Punan Bah

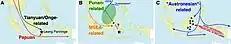
Schematic summary of population settlement in Insular Southeast Asia. Dispersals of ancestries associated with ancient Mainland Southeast Asian and ancestral Punan-related components (B) predating the coastal South Chinese, and hence Austronesian-related, ancestries.

There is this common misunderstanding that all the so-called Punan on the island of Borneo are related and belong to the same tribe. In Sarawak, for example, there is the confusion between Punan and Penan. On the other hand, throughout the island of Borneo, the term Punan was often indiscriminately used during colonial times to refer to the then (unknown or yet to be classified) tribes as such as Punan Busang, Penihing, Sajau Hovongan, Uheng Kareho, Merah, Aput, Tubu, Bukat, Ukit, Habongkot, Penyawung as Punan. This heritage from colonial times still remain until today.